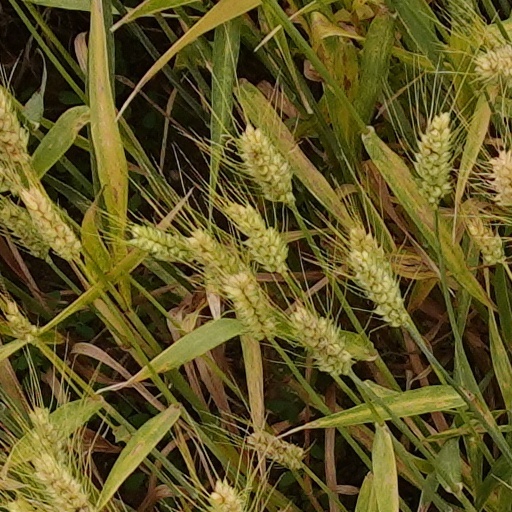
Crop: wheat